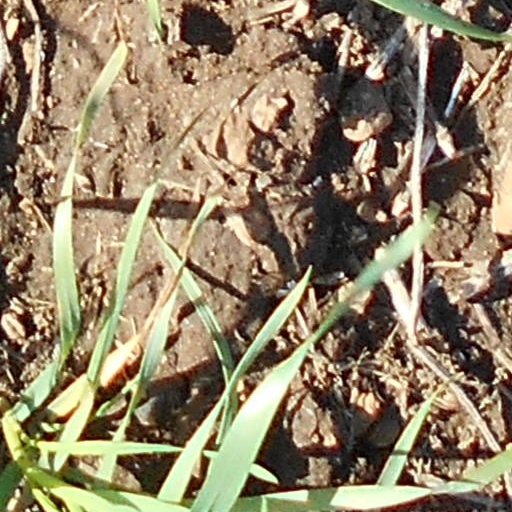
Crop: wheat